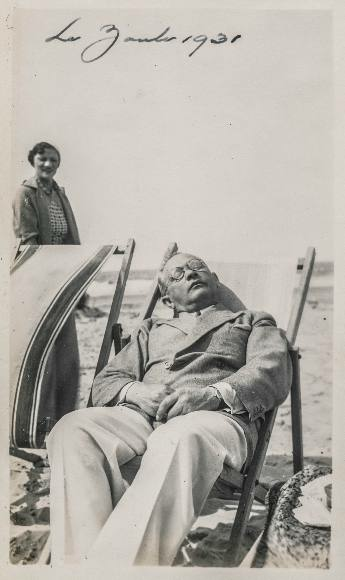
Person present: No